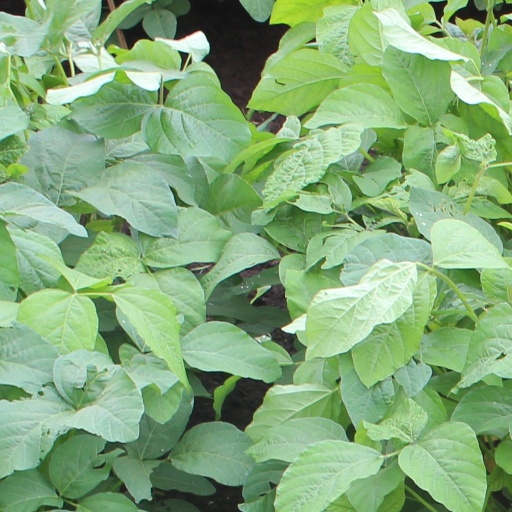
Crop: soybean